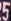
Number: 5